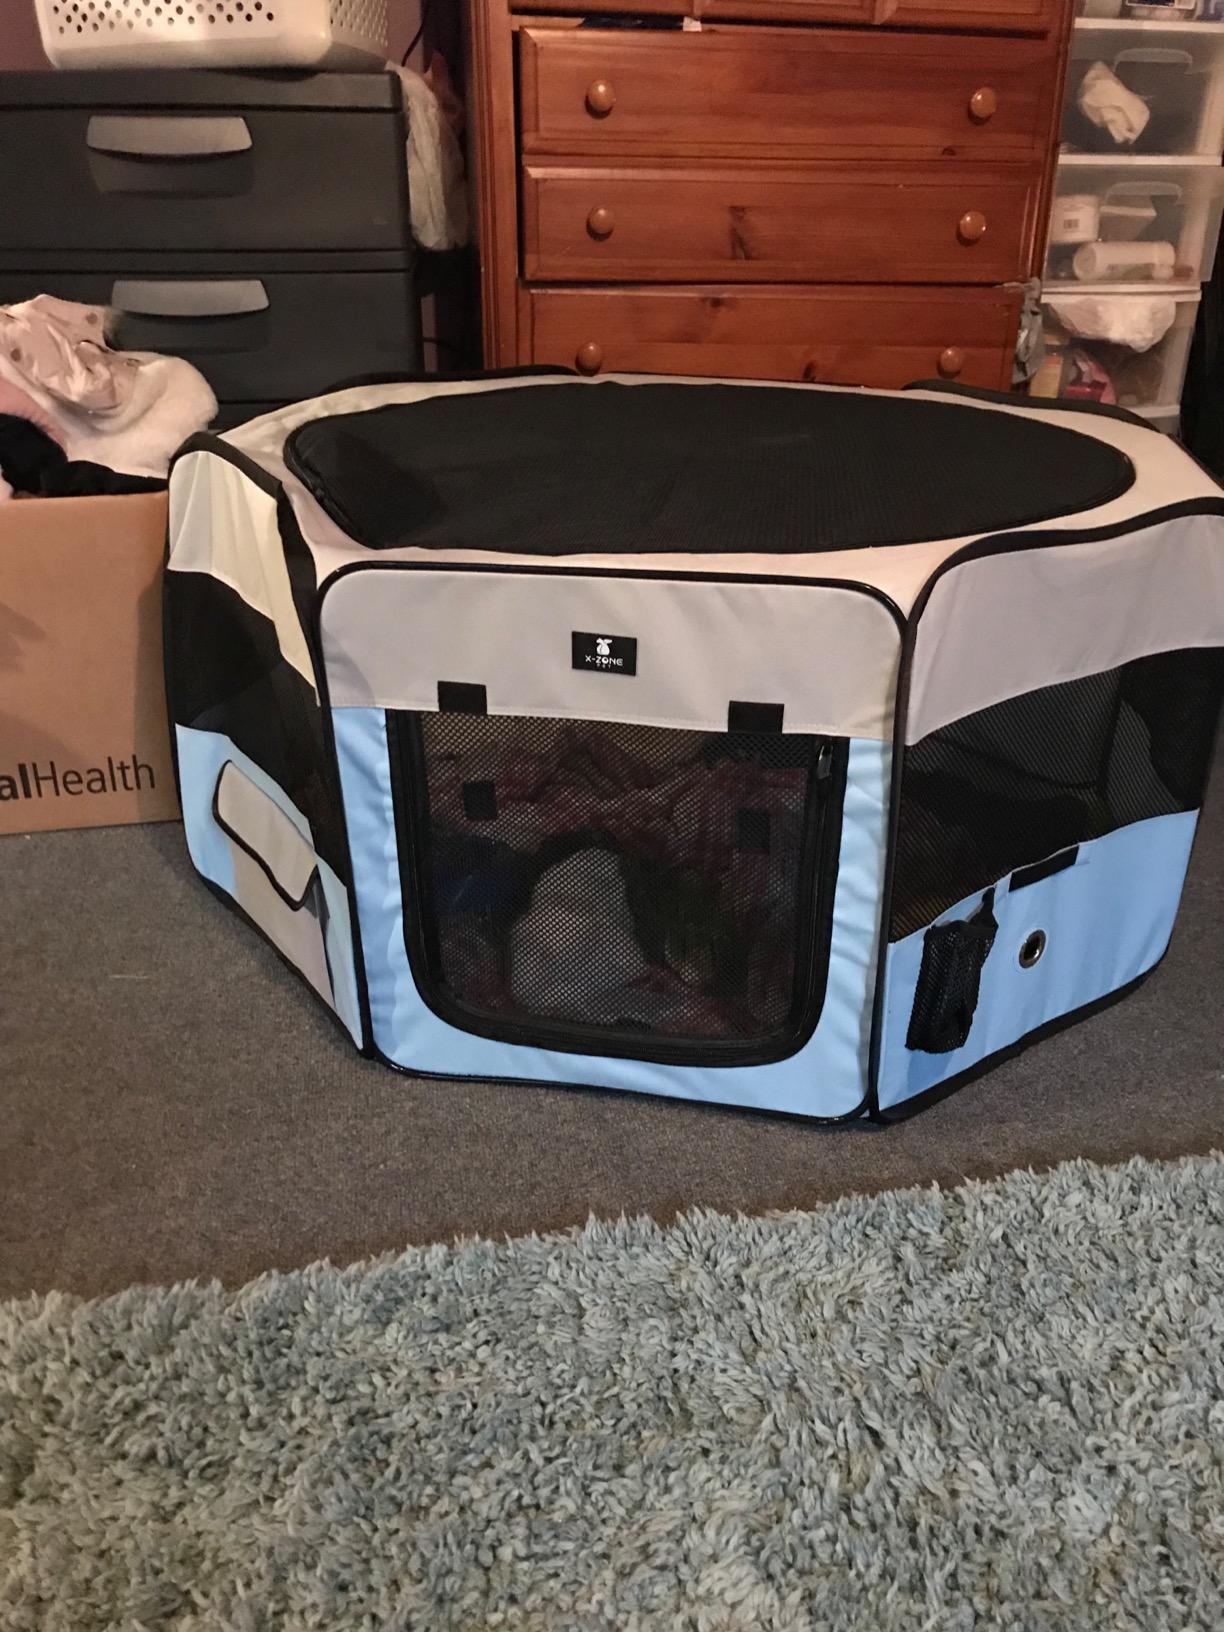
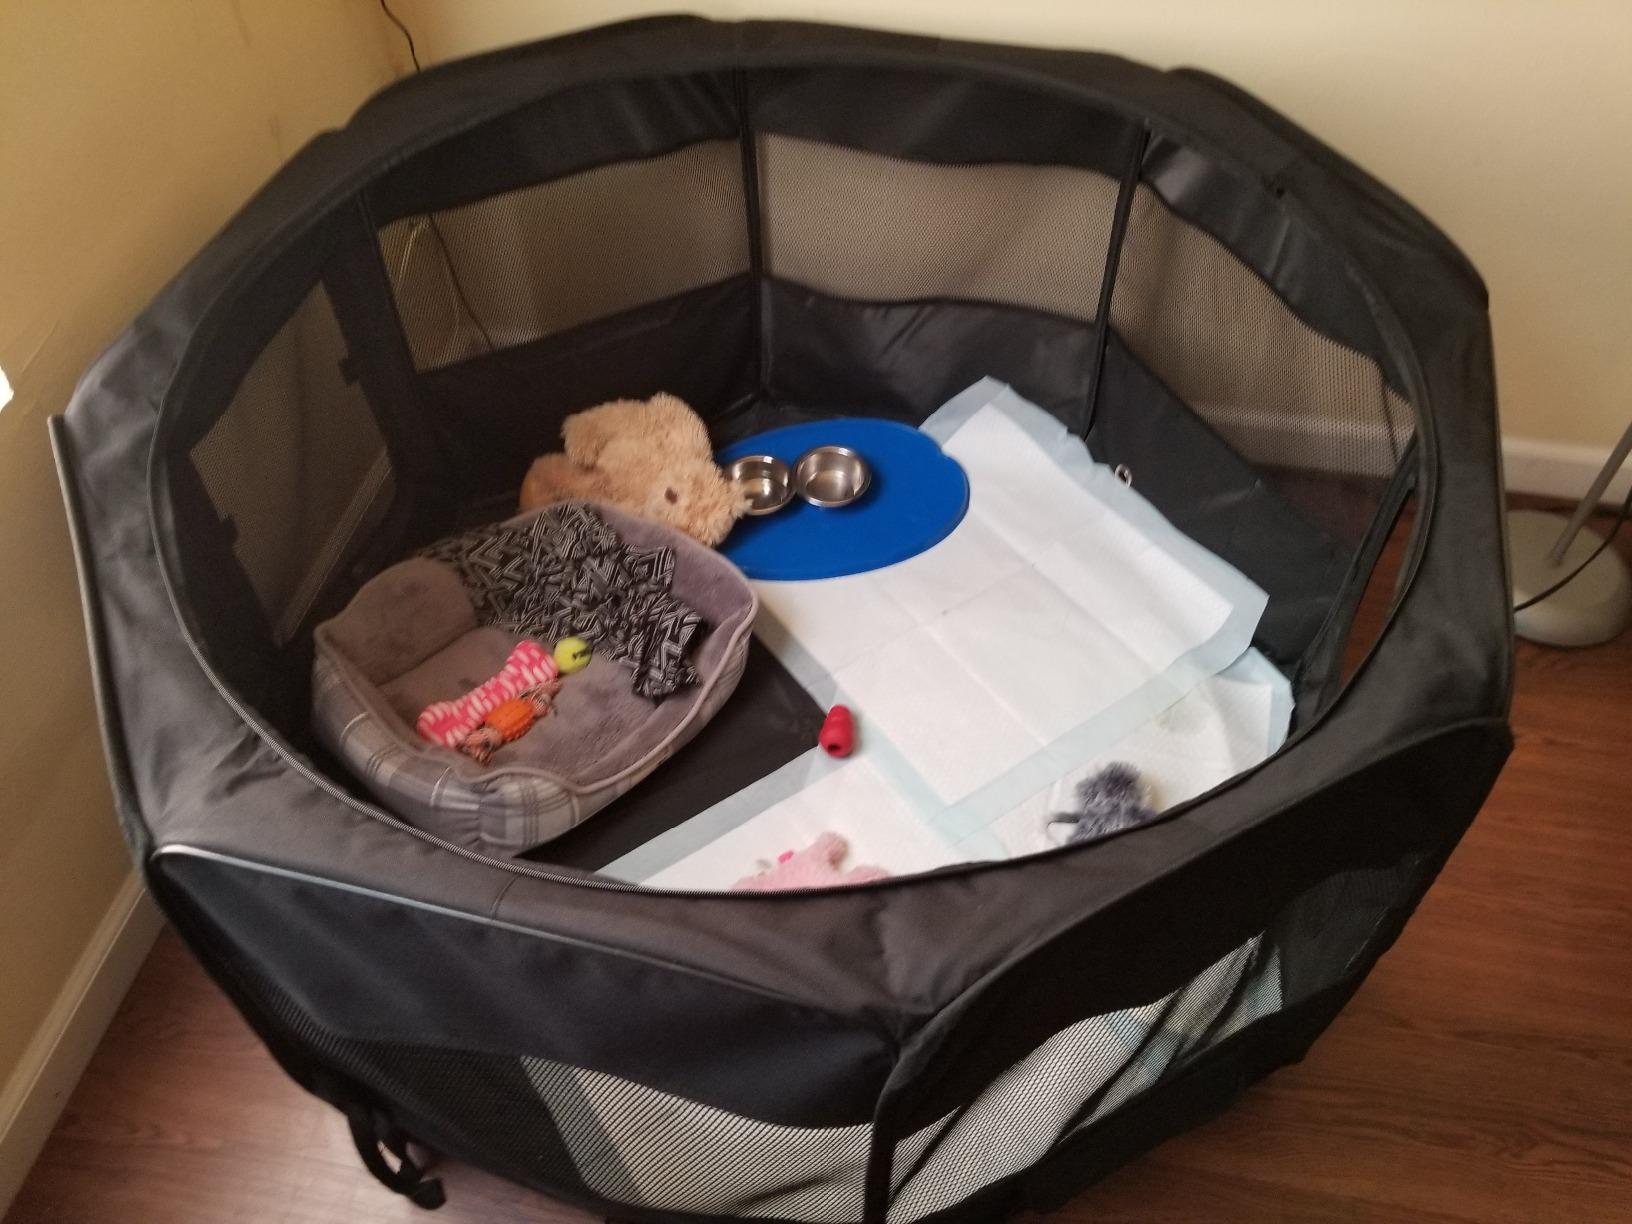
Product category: items_kennel
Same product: no